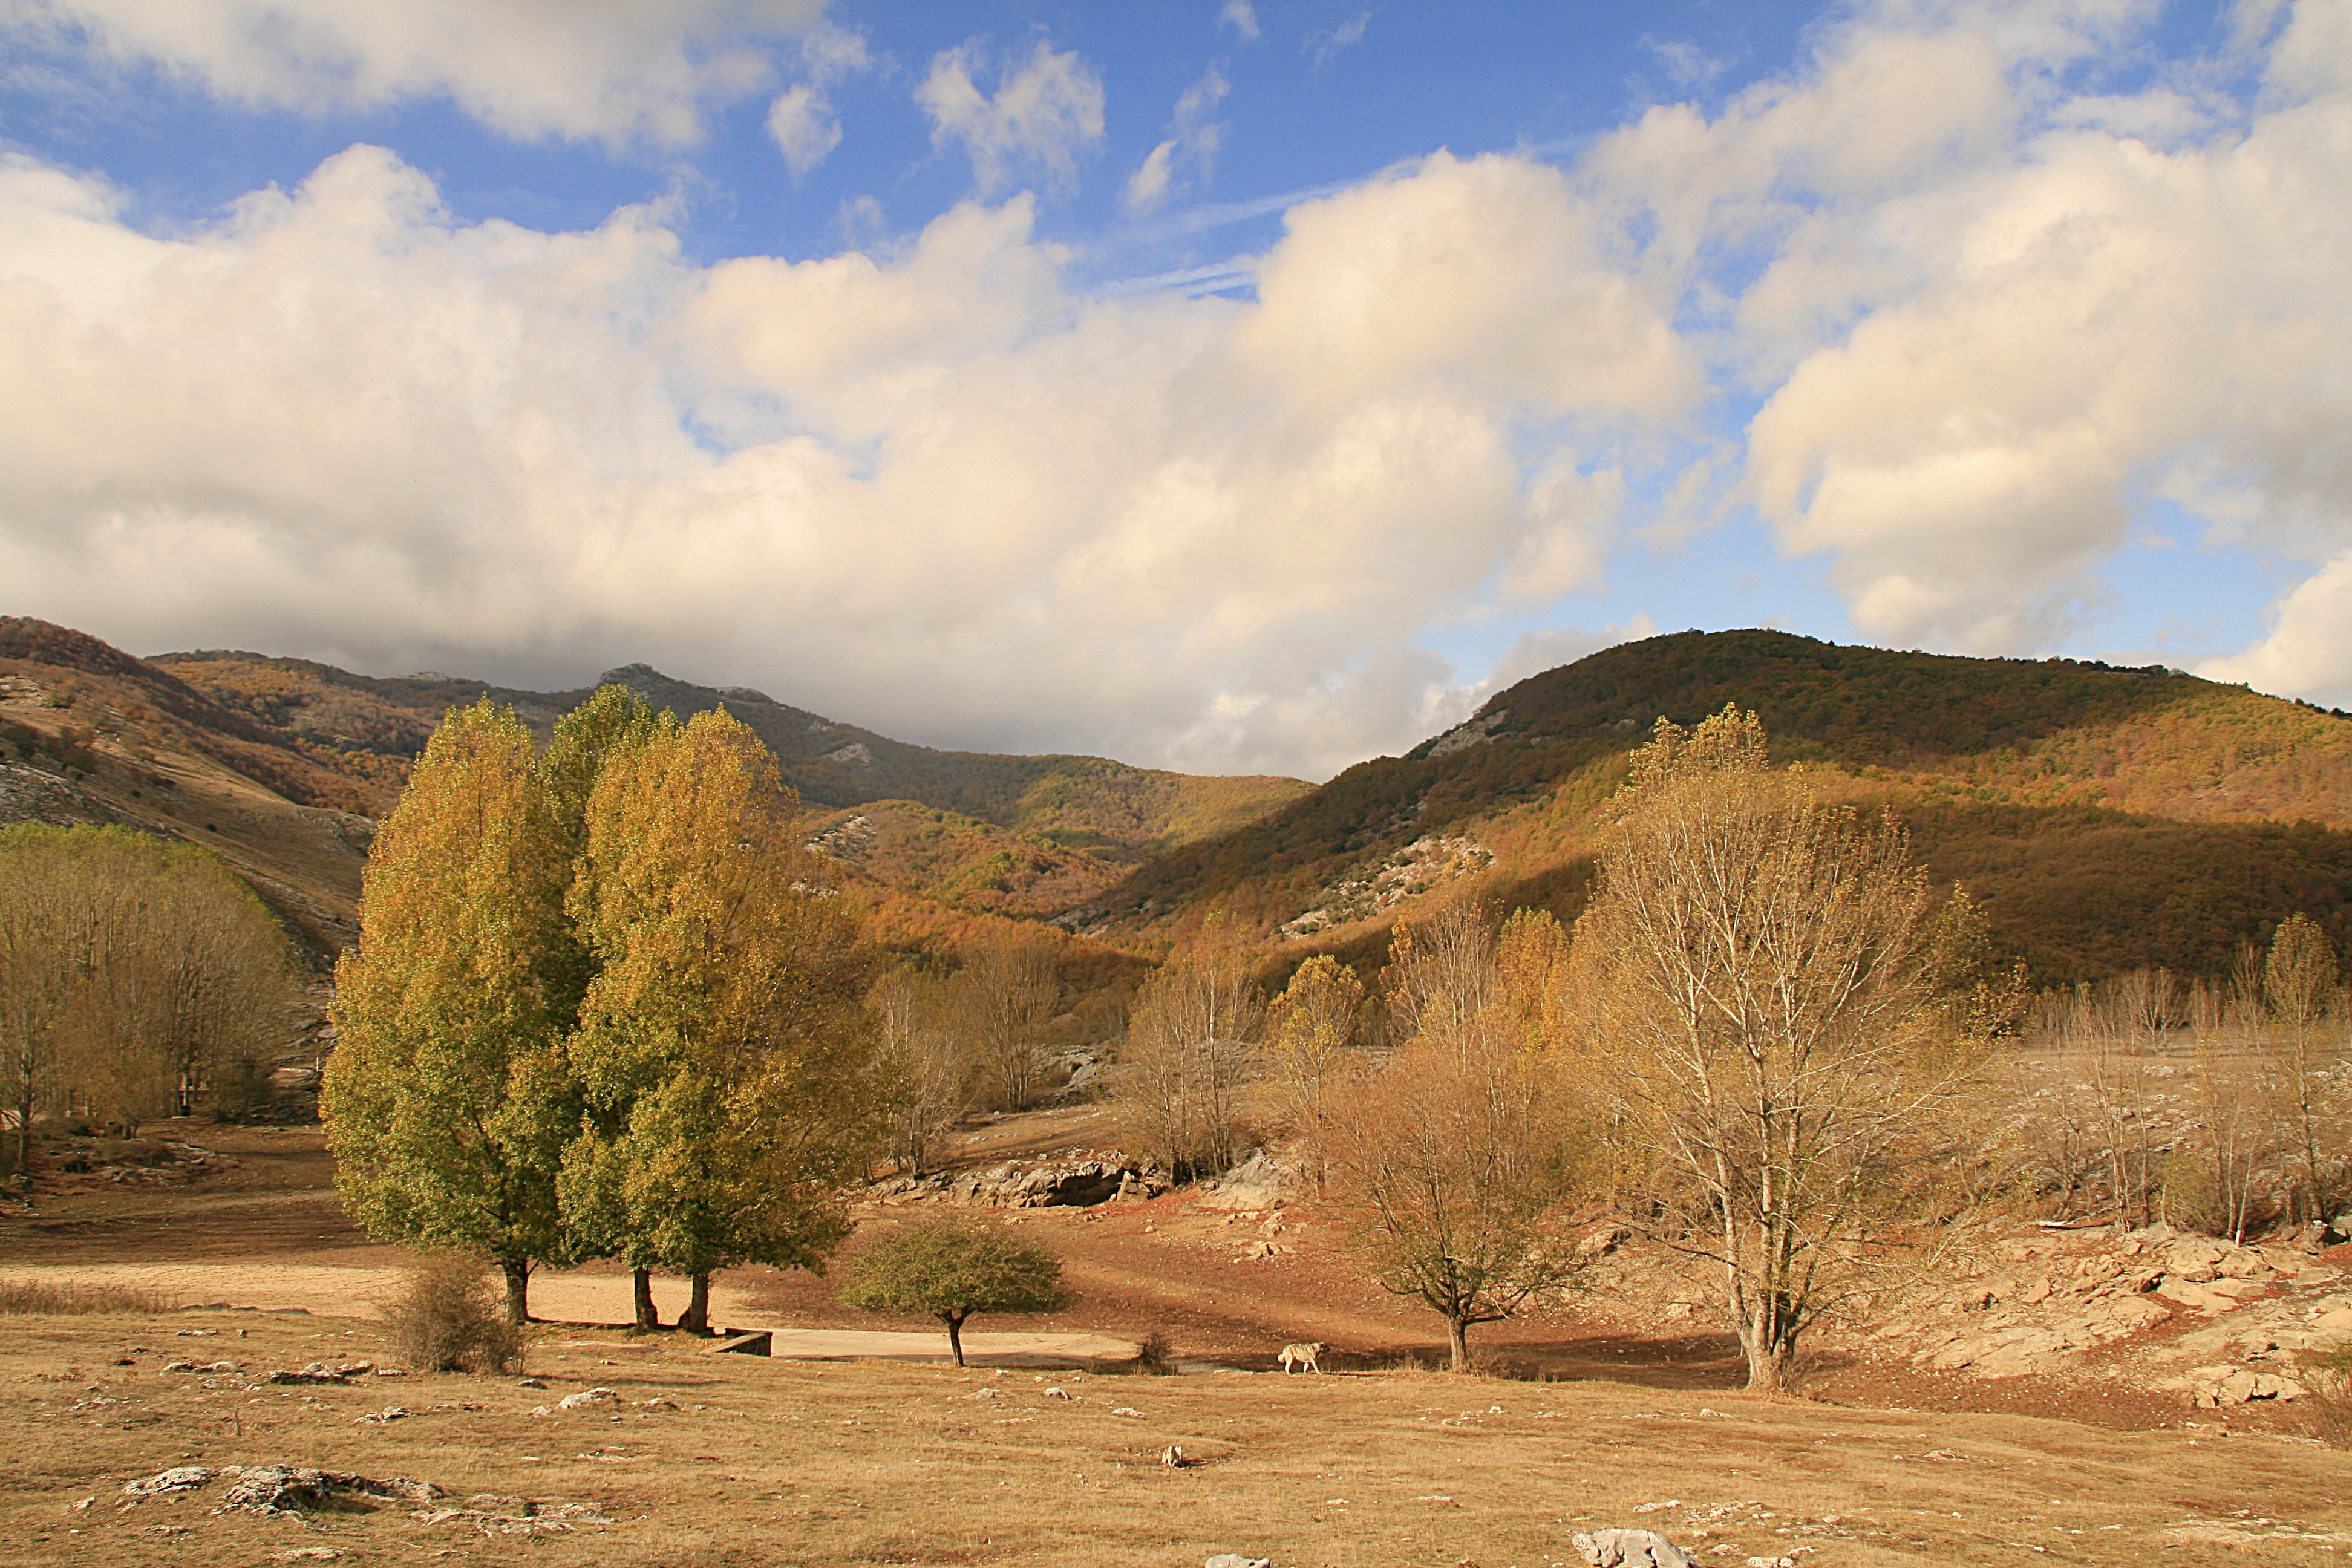
landscape, tree, nature, rock, wilderness, mountain, cloud, hill, lake, valley, autumn, badlands, plateau, paisaje, airelibre, palencia, mygearandme, ruesga, flickrstruereflection1, montana, rural area, landform, natural environment, geographical feature, mountainous landforms